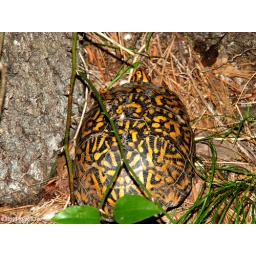
This turtle was hiding by a tree off the walking path.